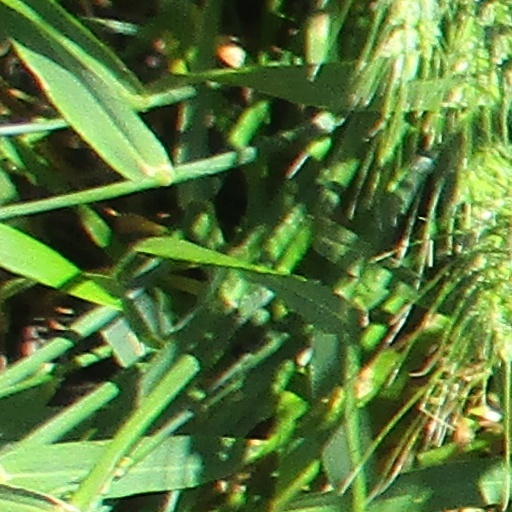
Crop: wheat